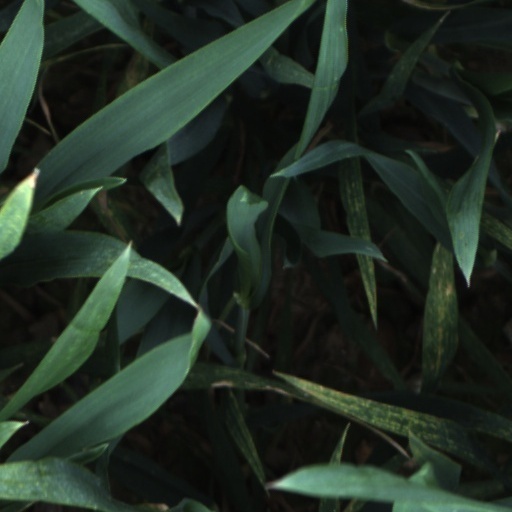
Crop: wheat